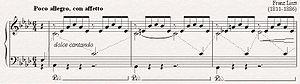
Liebesträume, est un recueil de trois œuvres pour piano composé par Franz Liszt, et publié en 1850.